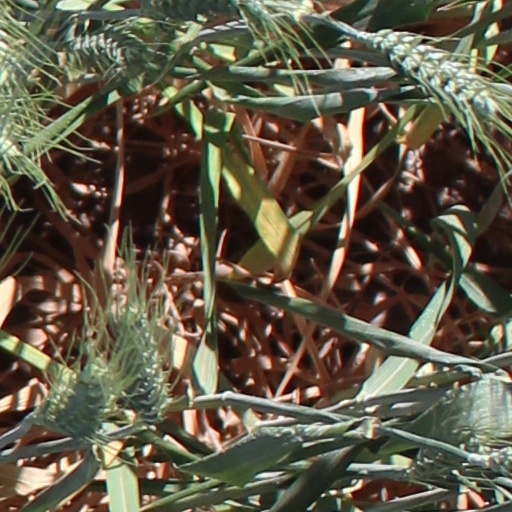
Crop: wheat